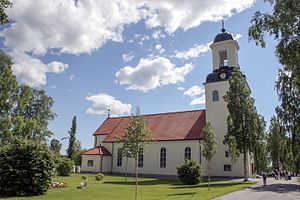
Bjurholm
Bjurholm kirke
Bjurholm er en by i Västerbottens län i Ångermanland i Sverige, som ligger cirka 60 kilometer vest for Umeå ved Öreälven. Den er administrationsby i Bjurholms kommun og havde i 2010 968 indbyggere.